Cycling club

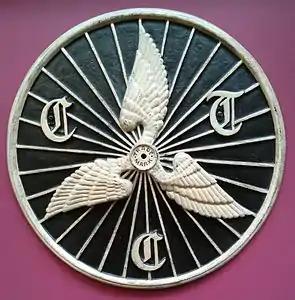
Old CTC sign on display at the National Museum of Scotland

Cycling clubs flourished in 19th century in a time when there were no commercial cars on the market and the principal way of transportation was horse-drawn vehicles. Among the oldest is the Bicycle Touring Club, later the Cyclists' Touring Club and today Cycling UK, formed in 1878. The earliest women's cycling club in Australasia, the Atalanta Cycling Club, was established on 18 August 1892.